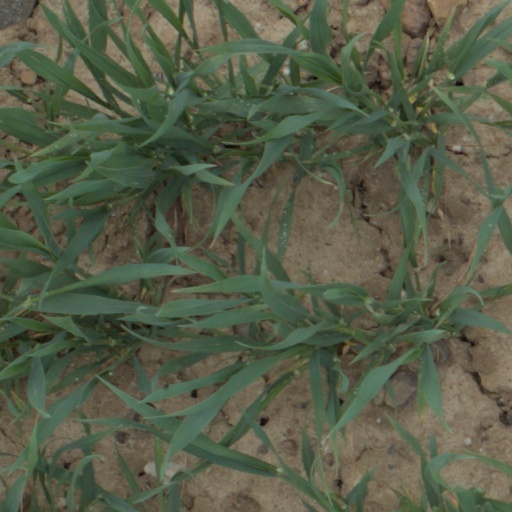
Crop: wheat